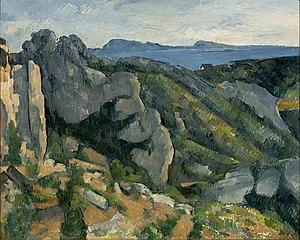
Cette liste de peintures de Paul Cézanne reste non exhaustive.
L'Estaque est un quartier du 16ᵉ arrondissement de Marseille, au nord-ouest de la ville. Ses habitants sont les Estaquéens.
Paul Cézanne, ou Paul Cezanne, né le 19 janvier 1839 à Aix-en-Provence et mort le 22 octobre 1906 dans la même ville, est un peintre français, membre, un temps, du mouvement impressionniste, et considéré comme le précurseur du post-impressionnisme et du cubisme.